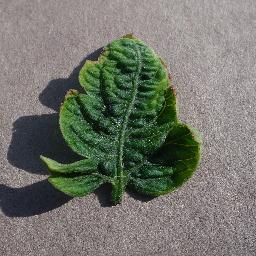
Label: Tomato___Tomato_Yellow_Leaf_Curl_Virus